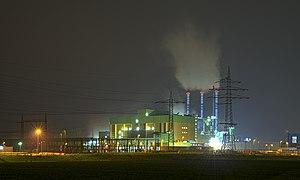
Le parc industriel Höchst est situé sur l'ancien site industriel d'Hoechst. C'est l'un des plus grands parcs industriels en Allemagne sur 4 km2. Il est situé dans la banlieue de Francfort-sur-le-Main, à Höchst, Sindlingen et Schwanheim et dans la partie sud-ouest du district de Kelsterbach non loin de l'Aéroport international de Francfort / Rhein-Main. Le site est traversé par le Main.